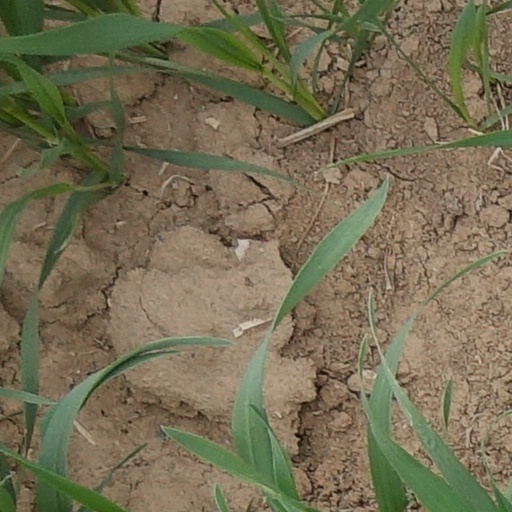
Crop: wheat